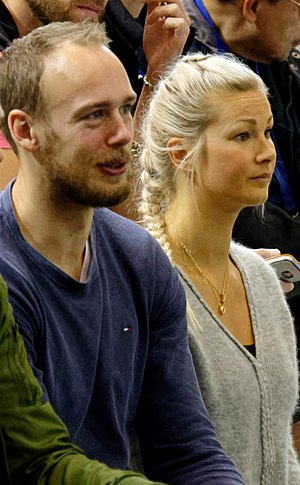
Henrik Toft Hansen / Privat
Ulrika og Henrik Toft Hansen
Henrik Toft Hansen er en dansk håndboldspiller, der fra juli 2018 spiller for det franske Paris St. Germain Handball, hvortil han kom fra SG Flensburg-Handewitt i den tyske Bundesliga, og tidligere fra HSV Hamburg.